1968 24 Hours of Le Mans

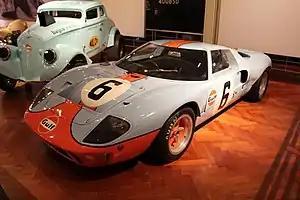
The winning GT40 of Rodriguez/Bianchi. It wore #9 during the race.

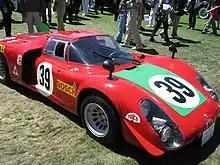
Alfa Romeo Tipo 33/2 of Giunti/Galli, which finished 4th overall and won the P 2.0 class.

In the end it was a comfortable 5-lap victory to the GT40 of Rodríguez and Bianchi. For Pedro Rodríguez, it was only his second finish after 11 attempts. For Lucien Bianchi it was his 13th Le Mans. In an excellent run for the new Squadra Tartaruga team, Steinemann and Spoerry came in second just a lap ahead of the Stommelen/Neerpasch works car. The repaired Alfa Romeo of Giunti/Galli was fourth, leading a formation finish of their Autodelta teammates coming in 4-5-6, the three of them separated by seventeen laps.